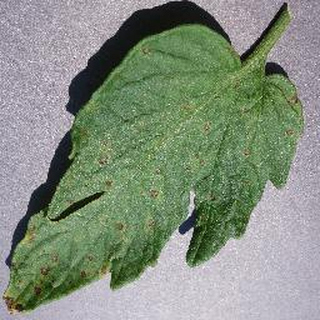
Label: tomato_septoria_leaf_spot